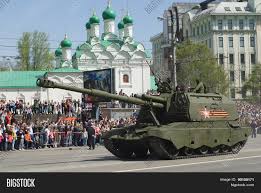
Label: 2S19_MSTA